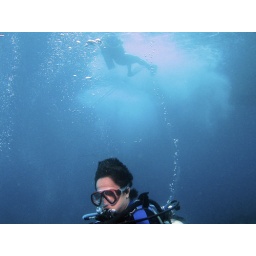
Diving Limasawa Island.  First dive in a cove, 2nd dive a wall dive into an underwater canyon about 80-100 feet deep.